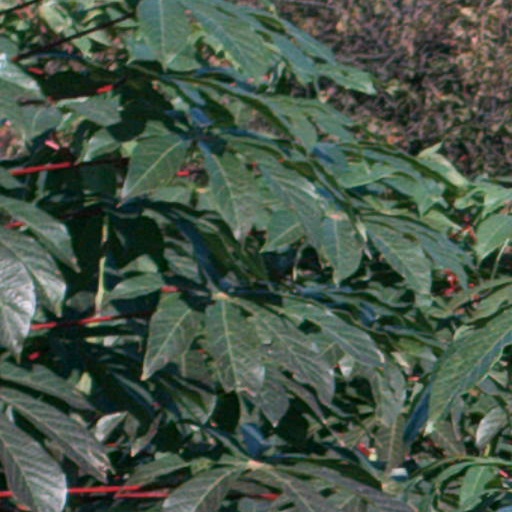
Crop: cassava